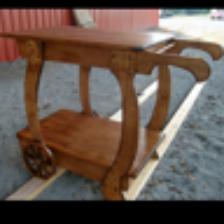
Label: NonHuman